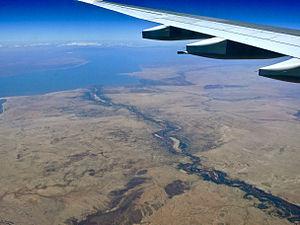
La rivière Turkwel est une rivière africaine qui naît sur les pentes du mont Elgon à la frontière entre le Kenya et l'Ouganda et se termine dans le plus grand lac désertique du monde, le lac Turkana.